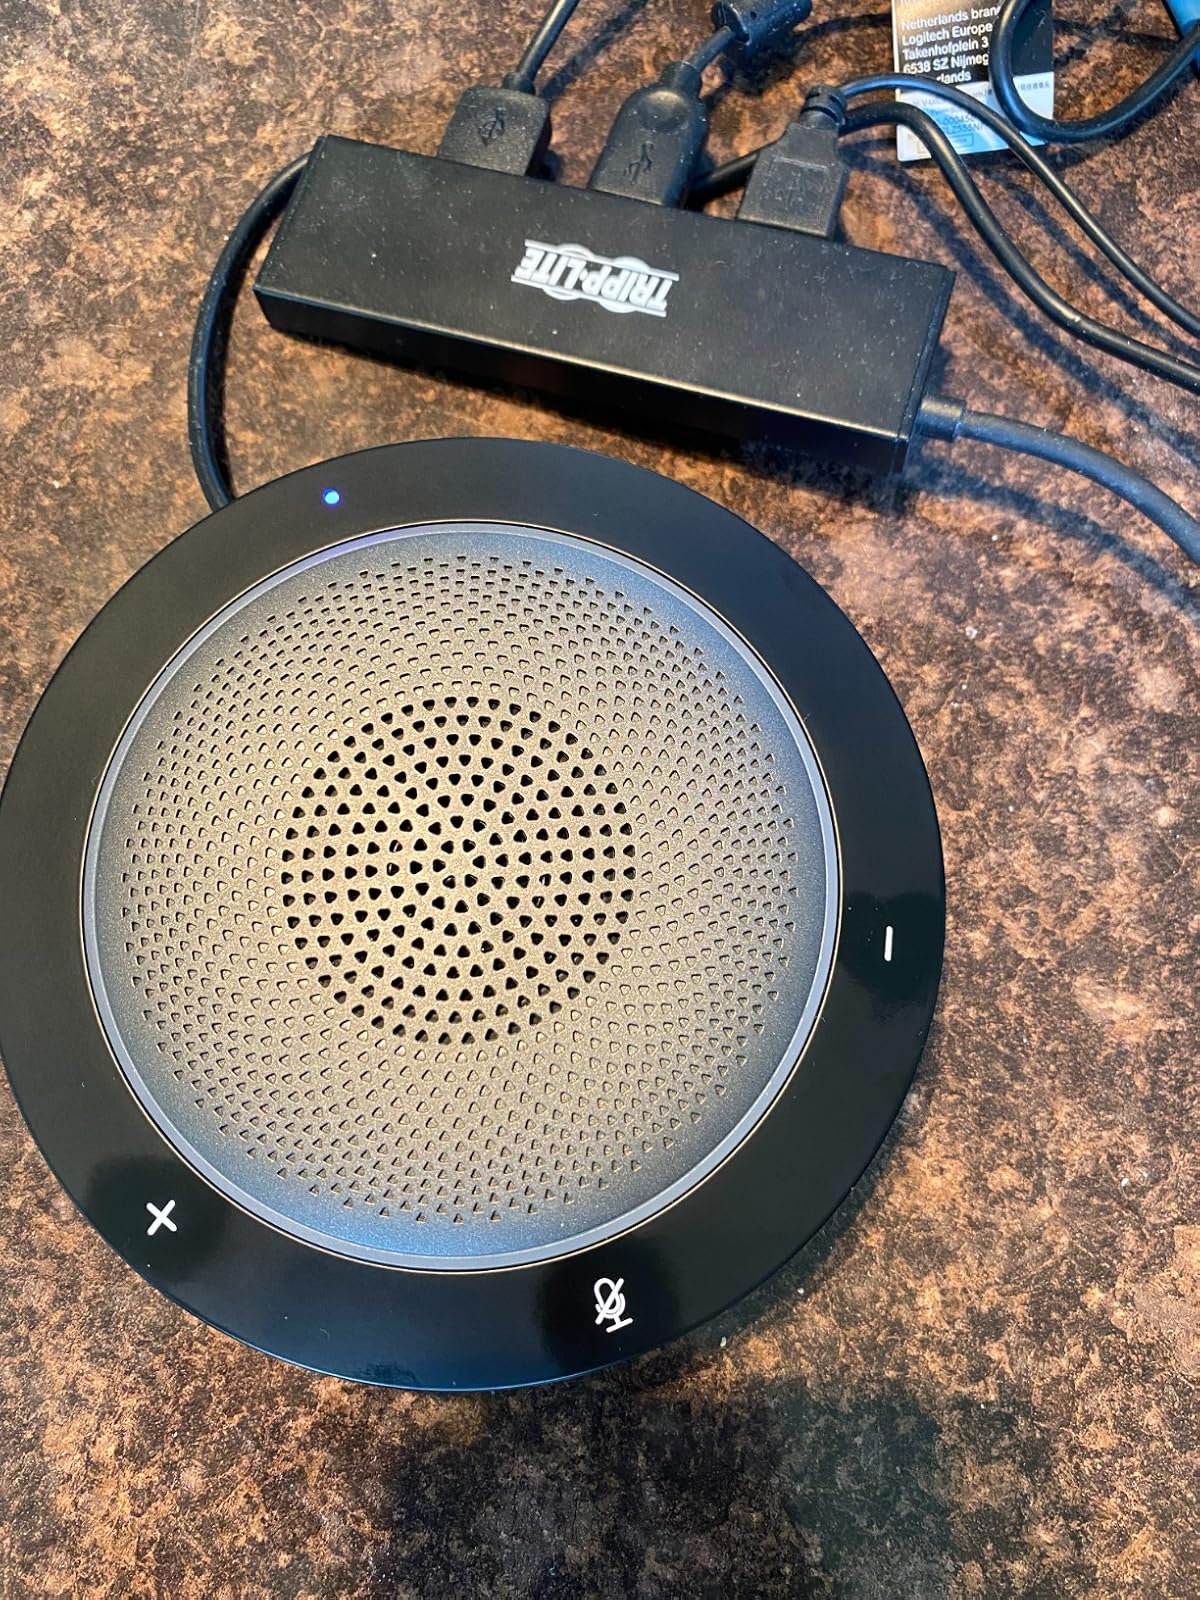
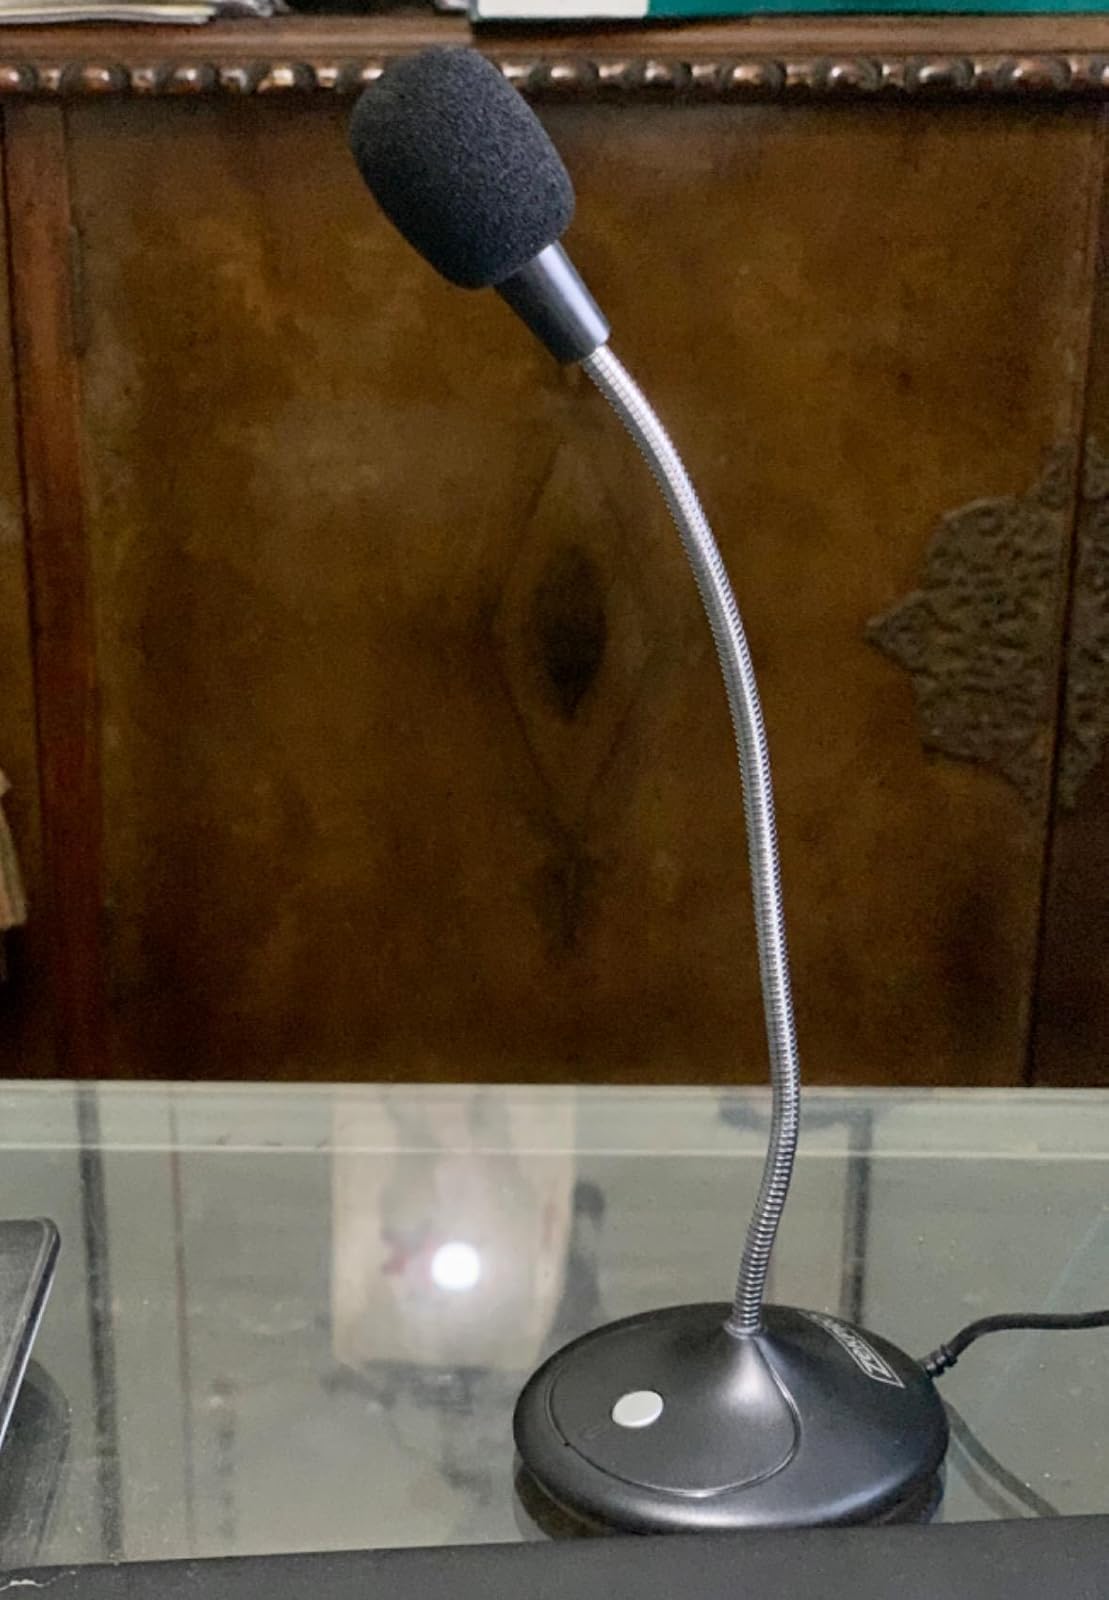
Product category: microphone
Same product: no